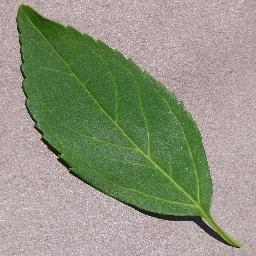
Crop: cherry
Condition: (including_sour)_healthy